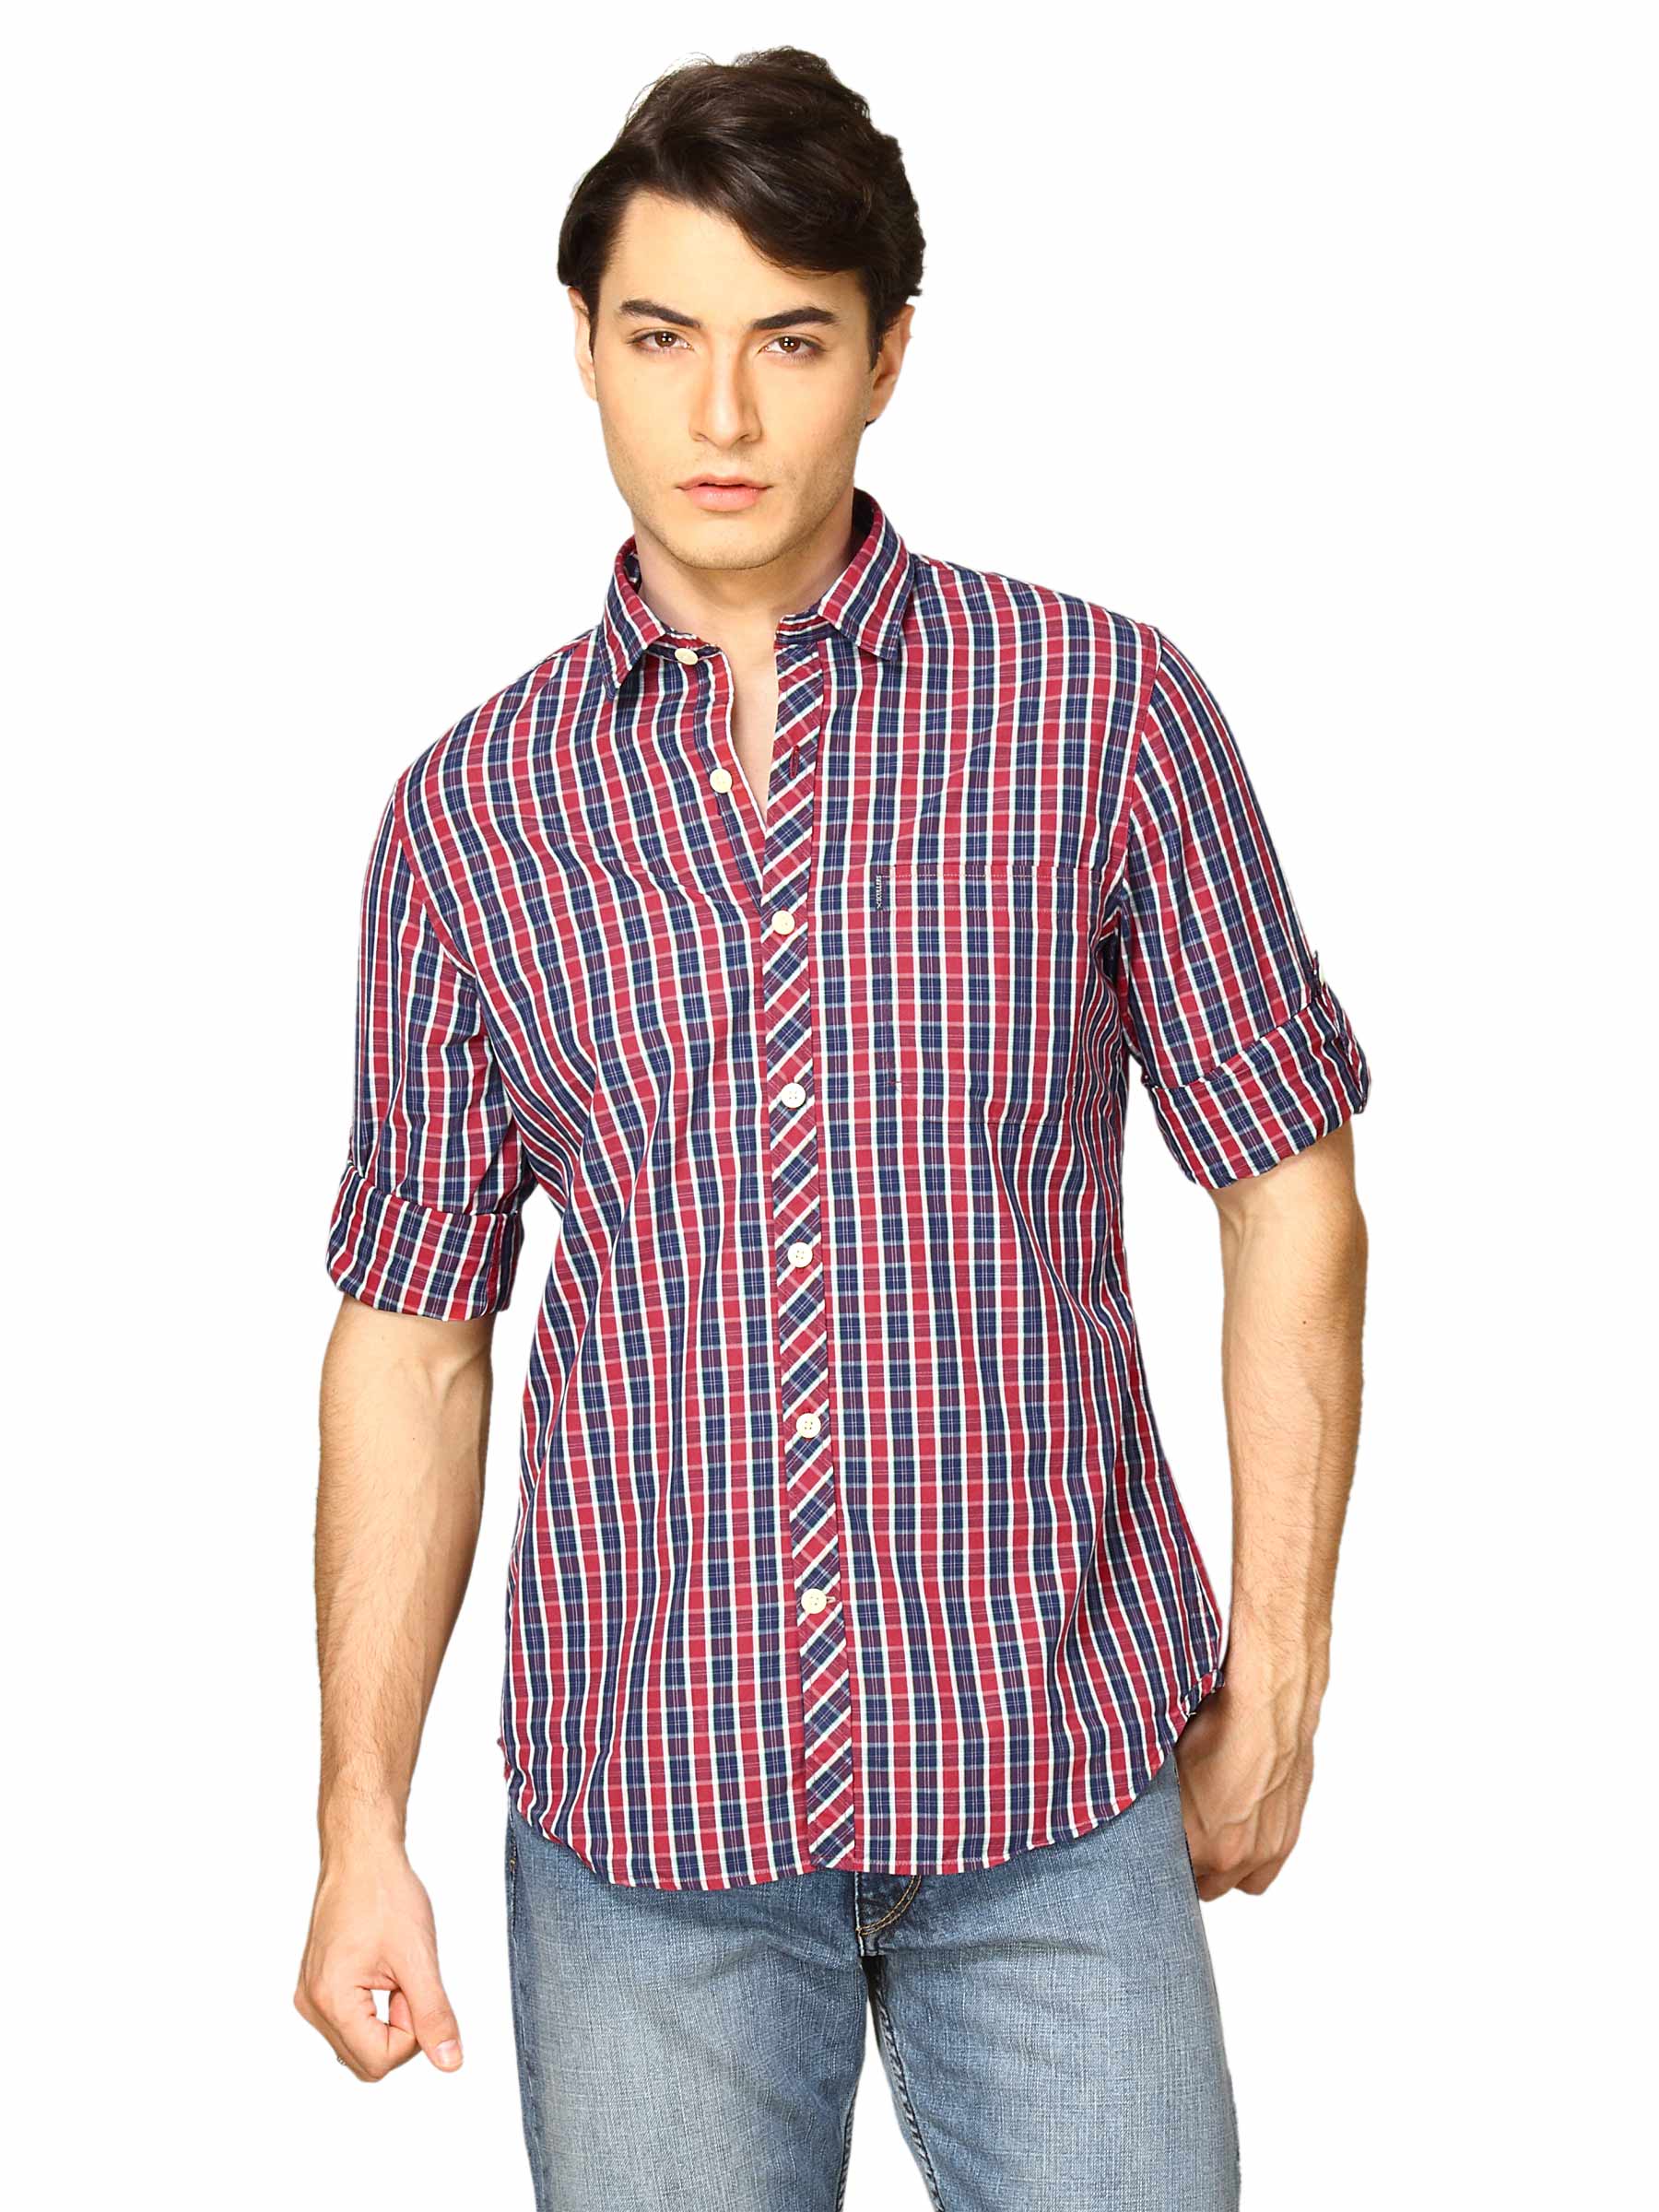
Scullers Men Red & Blue Check Shirt
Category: Apparel / Topwear / Shirts
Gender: Men
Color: Red
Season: Fall 2011
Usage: Casual